Bad (cuneiform)

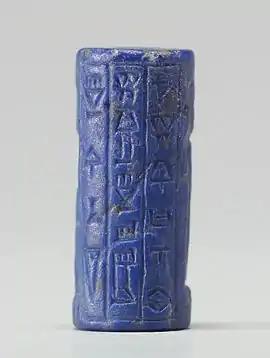
Near Eastern cylinder seal(Walters 42699; see clay impression below)signs read down from top: column left (line no. 1), 3rd sign is the bad sign.Note line no. 1 appears as "line 3", until printed in the clay, and then appearing as "line no. 1".

The cuneiform bad, bat, be, etc. sign is a common multi-use sign in the mid 14th-century BC Amarna letters, and the "Epic of Gilgamesh". In the Epic it also has 5 sumerogram uses (capital letter (majuscule)). From Giorgio Buccellati (Buccellati 1979) 'comparative graphemic analysis' (about 360 cuneiform signs, nos. 1 through no. 598E), of 5 categories of letters, the usage numbers of the "bad" sign are as follows: Old Babylonian Royal letters (71), OB non-Royal letters (392), Mari letters (2108), Amarna letters (334), Ugarit letters (39).